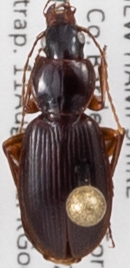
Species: Synuchus impunctatus
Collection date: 2021-08-11
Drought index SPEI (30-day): -0.064
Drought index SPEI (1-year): -1.01
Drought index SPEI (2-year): -0.492